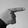
ASL letter: G